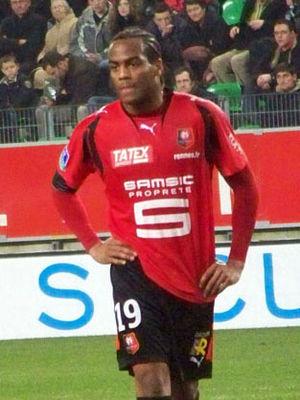
Jimmy Briand, né le 2 août 1985 à Vitry-sur-Seine, est un footballeur international français. Il évolue au poste d'attaquant aux Girondins de Bordeaux.